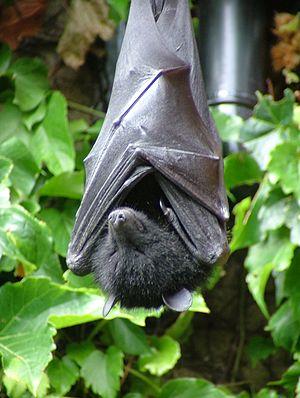
Le genre Pteropus regroupe plusieurs espèces de chauves-souris parmi les plus grandes au monde. Elles sont toutes appelées renards volants ou roussettes.